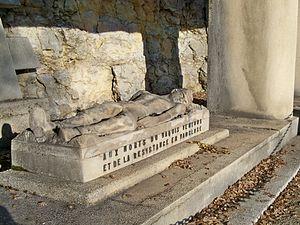
Gisant du mémorial Maquis Ventoux à Sault (Vaucluse, France)
Le Maquis Ventoux, appartenant au réseau désigné sous le nom de code R2, a été au cours de la Seconde Guerre mondiale l'un des plus importants maquis de Provence. Il le doit d'abord à la position stratégique du massif dans la vallée du Rhône puis au nombre de réfractaires s'y étant réfugiés entre 1939 et 1940 ainsi qu'à l'accueil de la population sur place.
Sault est une commune française située dans le département de Vaucluse, en région Provence-Alpes-Côte d'Azur.
Cette liste recense les gisants situés en France.